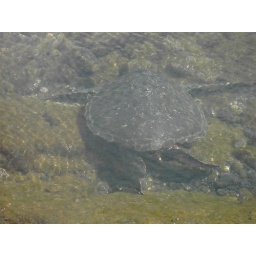
At the more touristy black sand beach, we found two seaturtles in a tidepool.